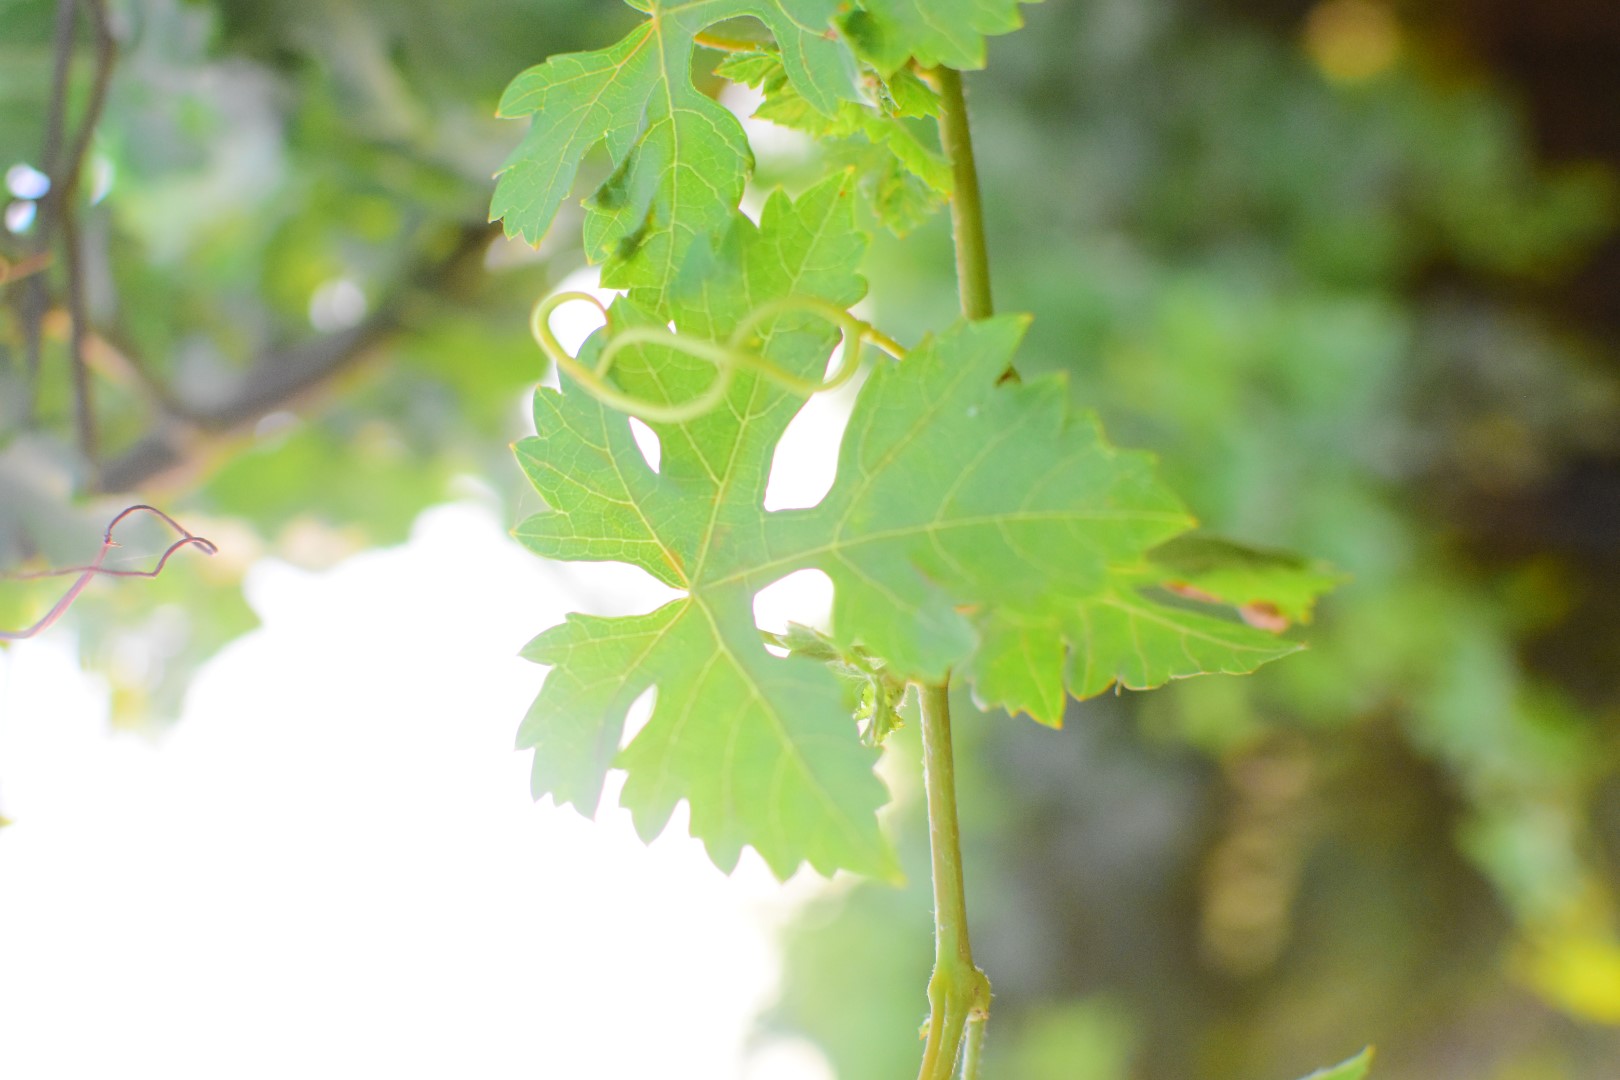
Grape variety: Aswud Balad